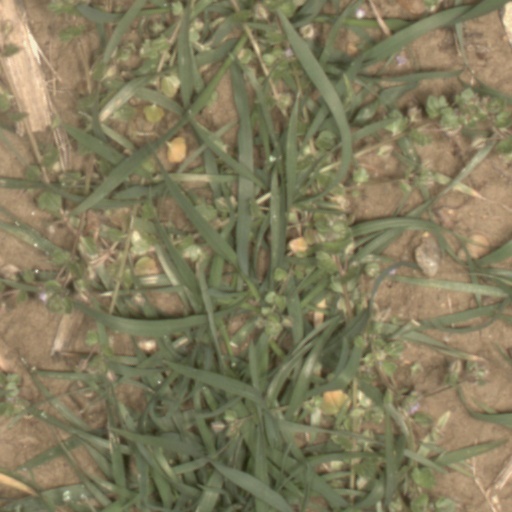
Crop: wheat